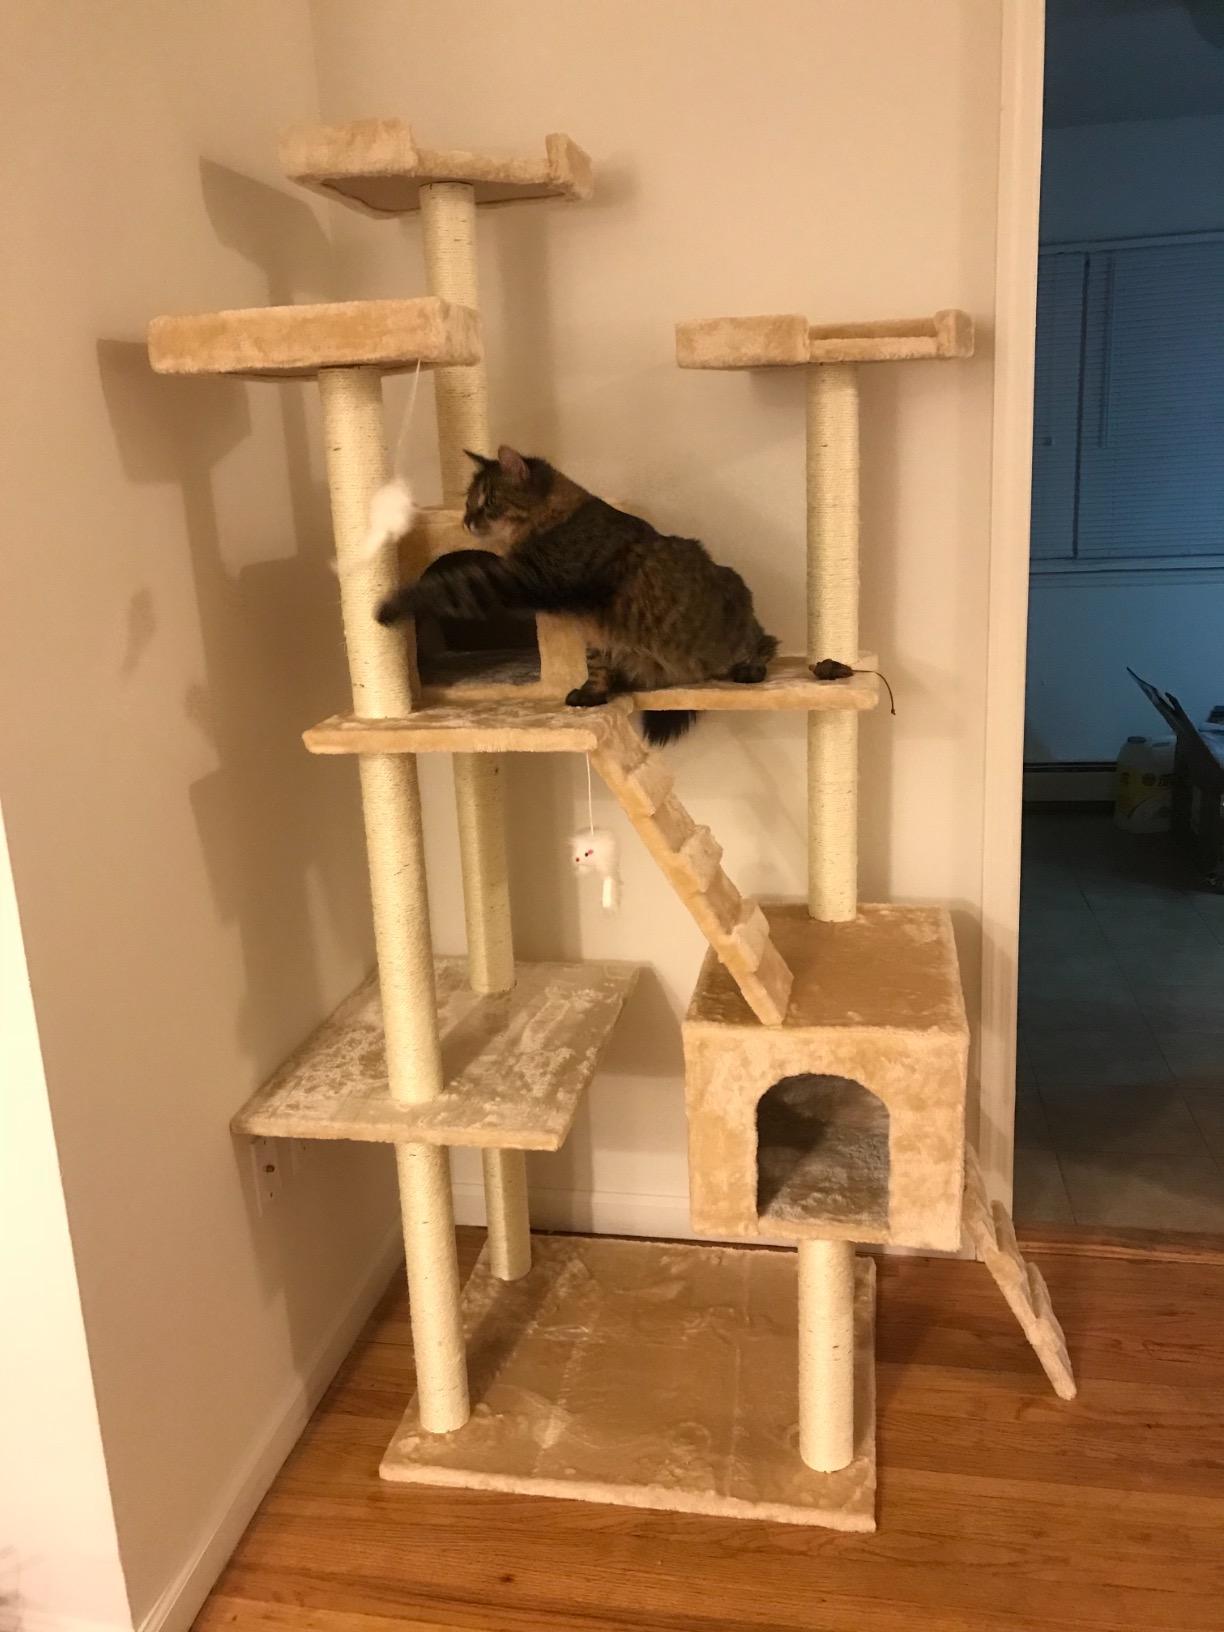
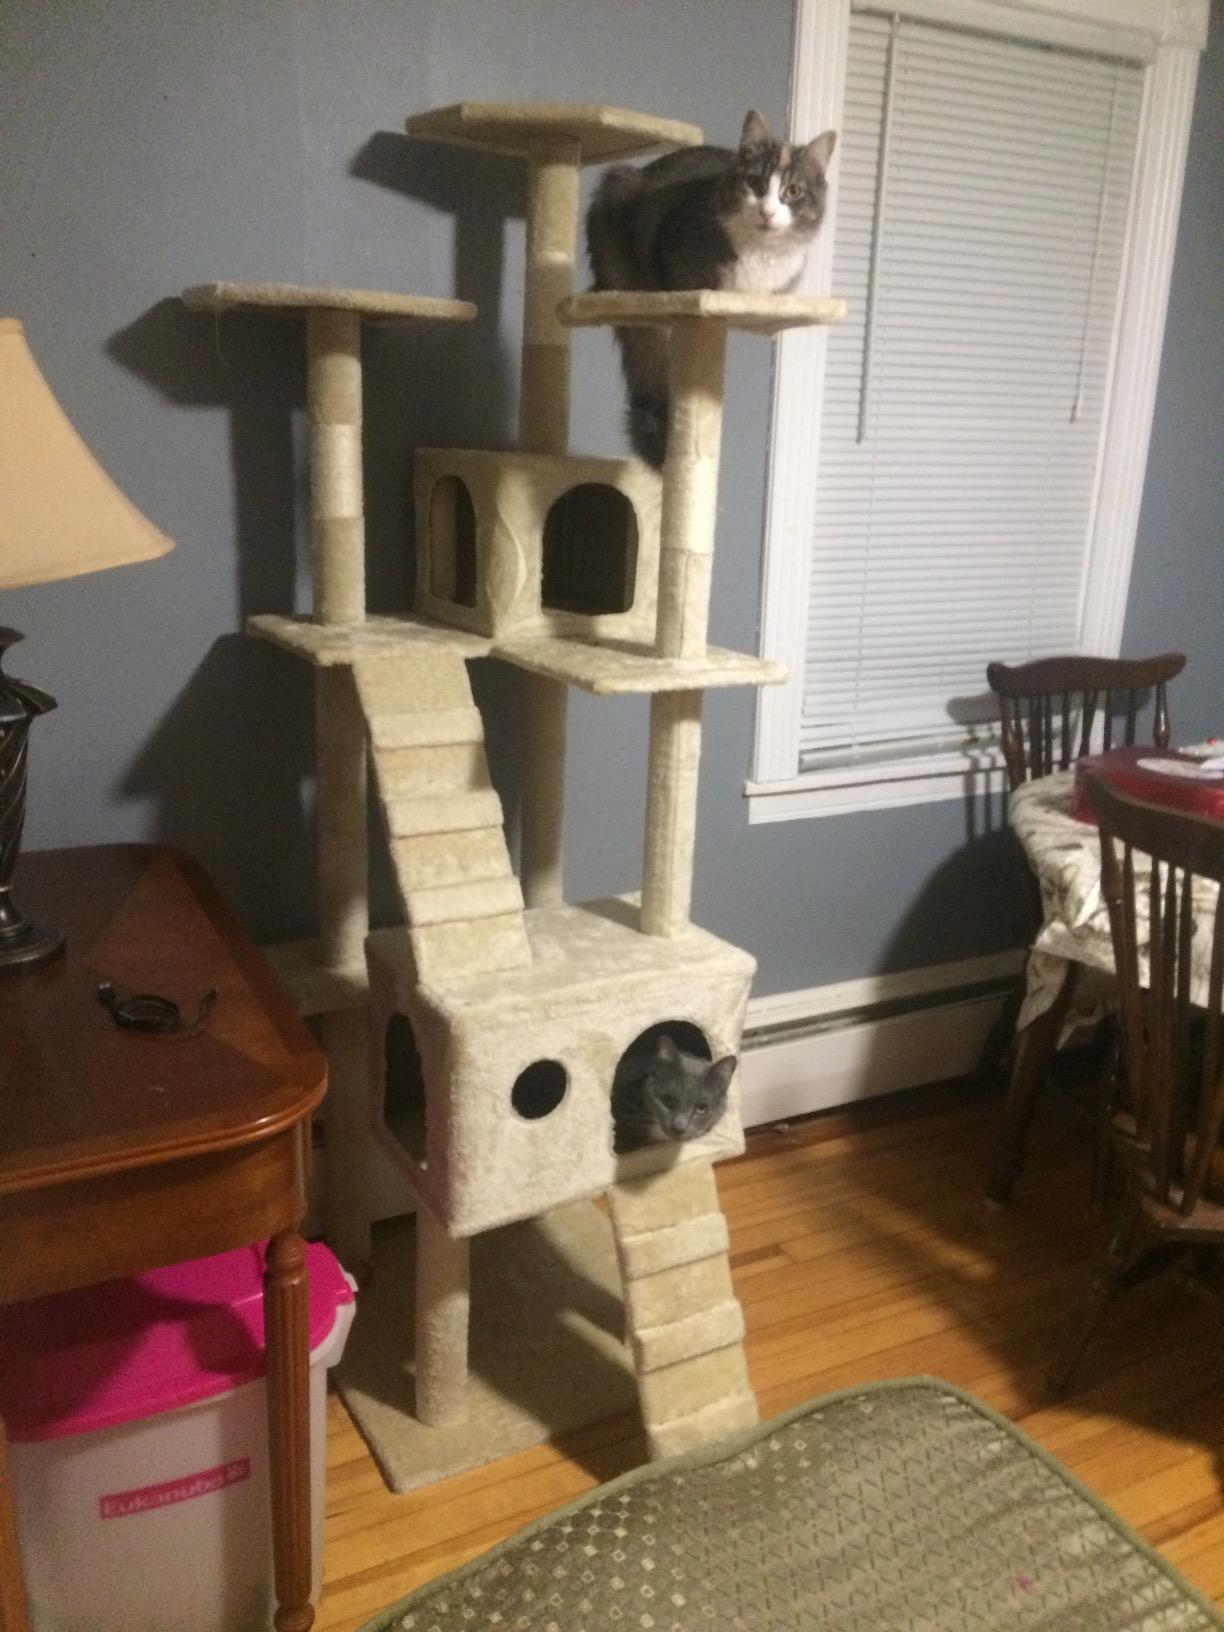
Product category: items_cat tree
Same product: yes